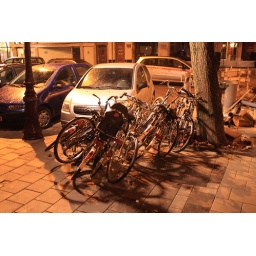
10 November 2009: Fallen bikes like toppling domino stones while I walked to my car in the early morning.